Economy of the Han dynasty

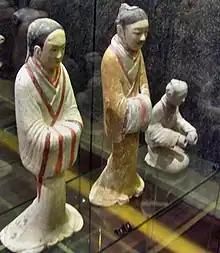
A female servant and male advisor dressed in silk robes, ceramic figurines from the Western Han Era

In 119 BC, the government issued the bronze "wushu" (五銖) coin weighing ; the coin remained the standard currency in China until the Tang dynasty (618–907 AD). During the brief interruptive Xin dynasty (9–23 AD) of Wang Mang (45 BC – 23 AD), the government introduced several new denominations in 7, 9, 10, and 14 AD. These new units (including bronze knife money, gold, silver, tortoise, and cowry shell currencies) often had a market price unequal to their weight and debased the value of coin currency. Once the widespread civil wars following Wang's overthrow abated, the "wushu" coin was reintroduced by Emperor Guangwu of Han (r. 25–57 AD) in 40 AD at the instigation of Ma Yuan (14 BC – 49 AD). Since commandery-issued coins were often of inferior quality and lighter weight, the central government closed all commandery mints in 113 BC and granted the central government's Superintendent of Waterways and Parks the exclusive right to mint coins. Although the issue of central government coinage was transferred to the office of the Minister of Finance (one of Nine Ministers of the central government) by the beginning of Eastern Han, the central government's monopoly over the issue of coinage persisted.